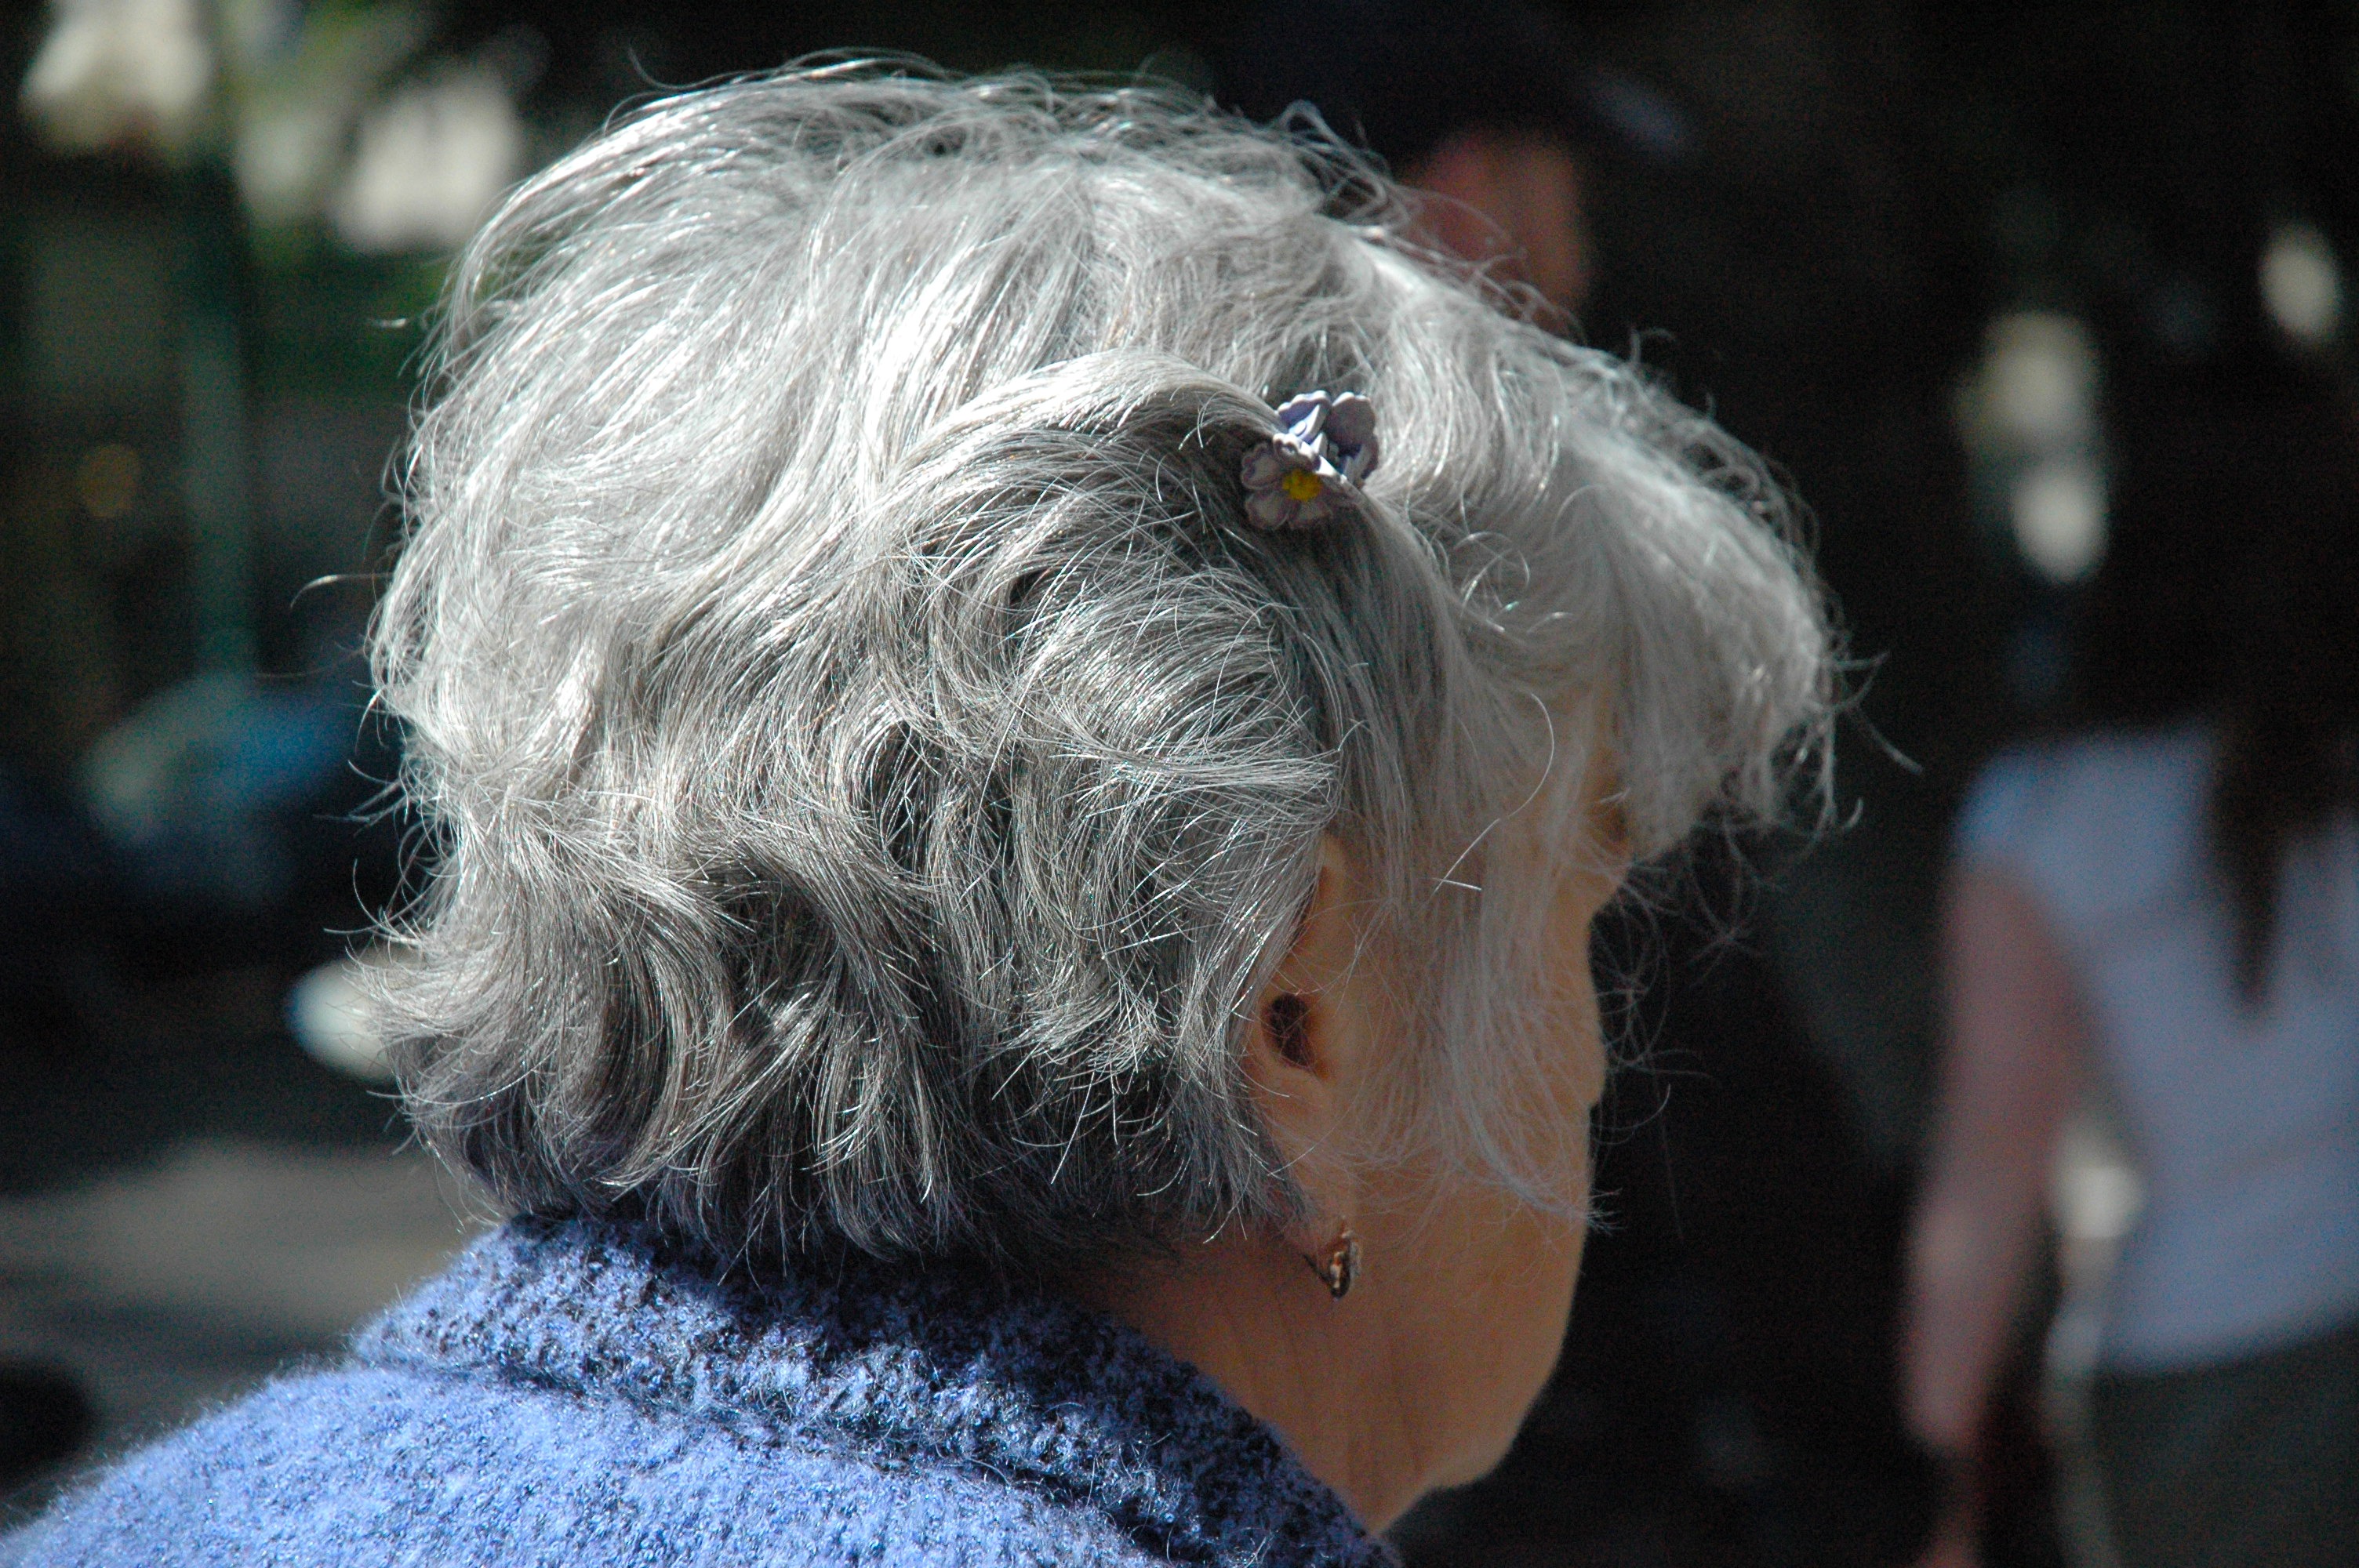
girl, woman, hair, white, old, female, human, gray, lady, grey, women, head, senior, elderly, aged, retired, ageing, citizens